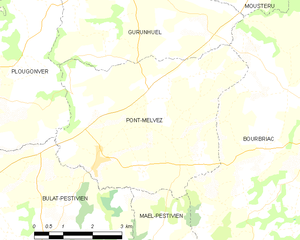
Pont-Melvez [pɔ̃ mɛlve] est une commune du département des Côtes-d'Armor, dans la région Bretagne, en France.